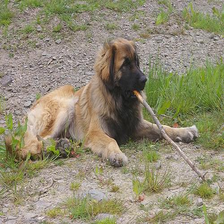
Species: dog
Breed: leonberger